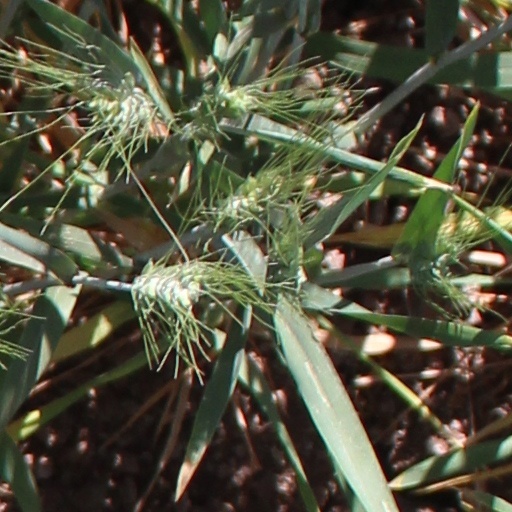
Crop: wheat